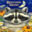
Label: raccoon